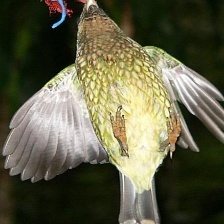
Species: SPOTTED CATBIRD
Scientific name: AILUROEDUS MACULOSUS